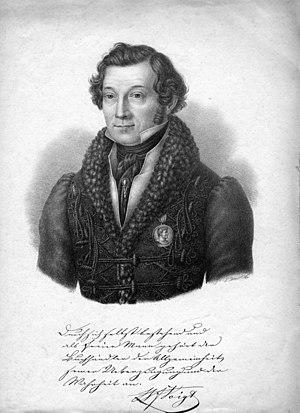
portrait gravé